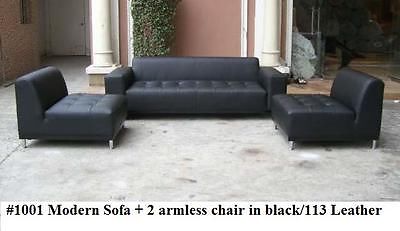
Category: sofa